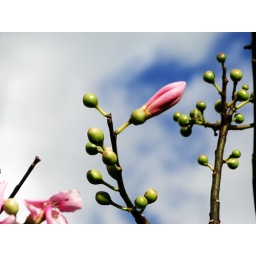
flower in the sky 03